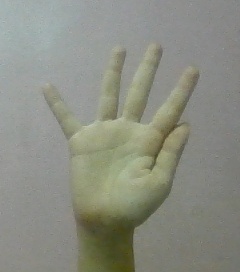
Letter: sheen